Camp Hammond (Yarmouth, Maine)

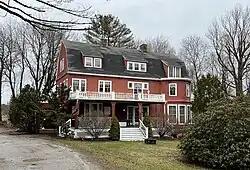
Pictured in 2023

Camp Hammond is an historic house at 74 Main Street in Yarmouth, Maine. Built in 1889, this large Shingle style is notable for its method of construction, which used techniques more typically applied to industrial mill construction in a residential setting to minimize the spread of fire. George W. Hammond, one of its architects, was owner of the nearby Forest Paper Company. The house was listed on the National Register of Historic Places in 1979.